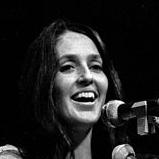
Age: 31